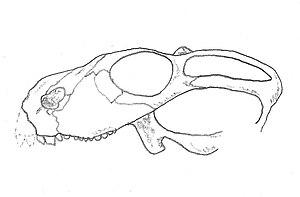
Otsheria est un genre éteint de synapsides anomodontes du Permien moyen de Russie, herbivore.